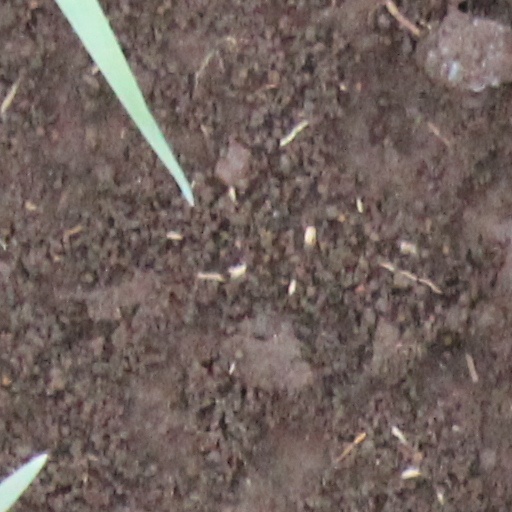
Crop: wheat